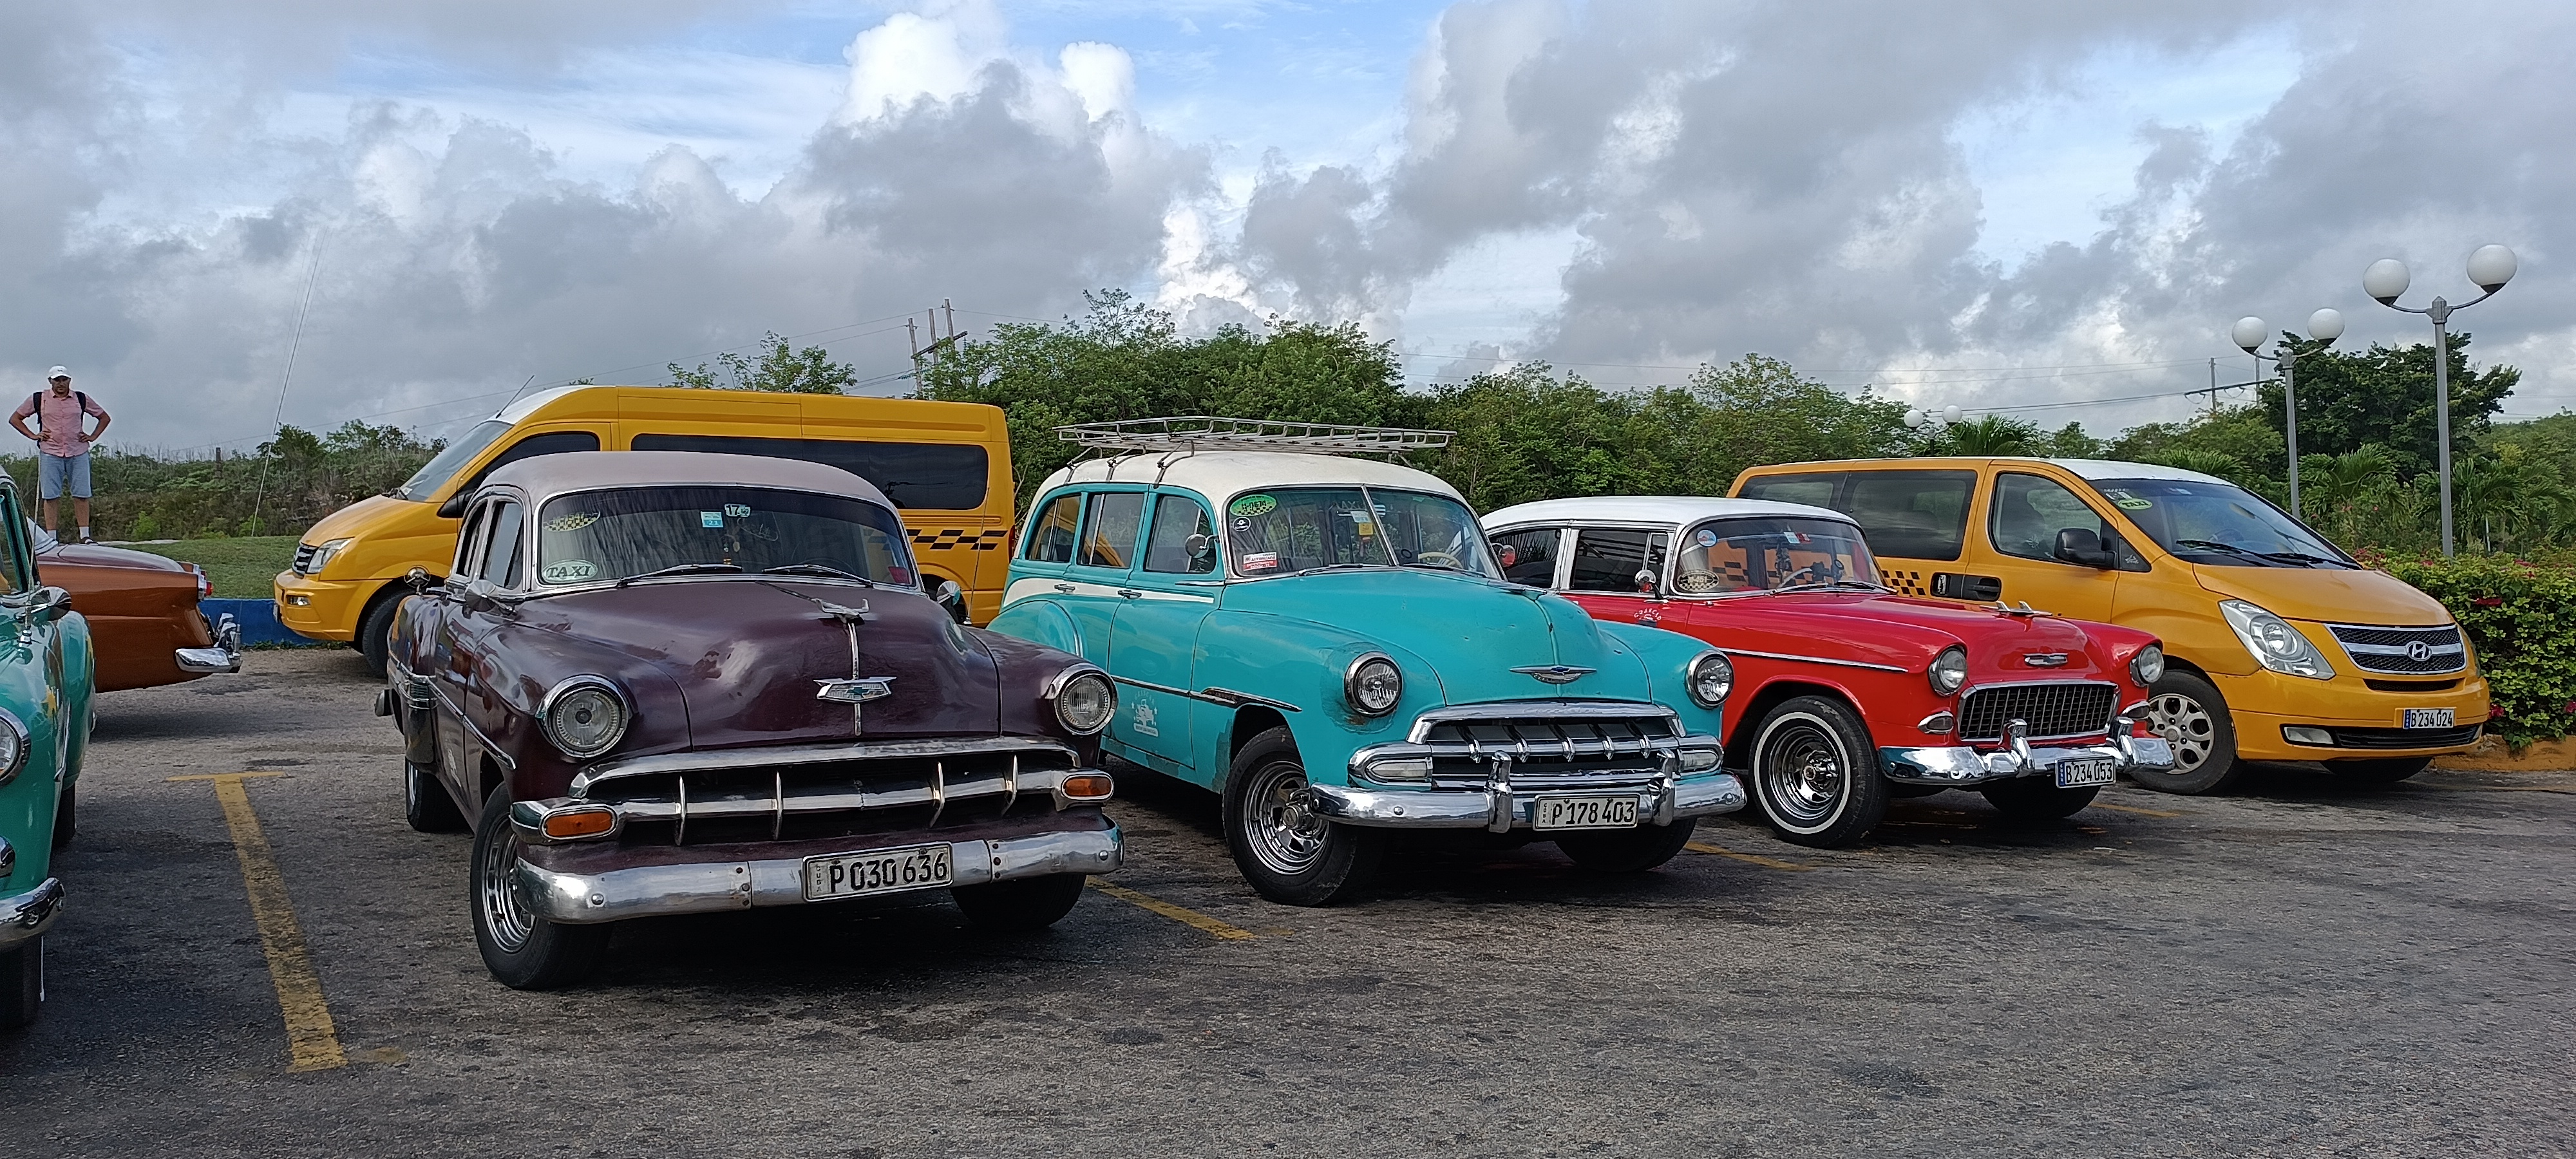
car, wheel, tire, land vehicle, cloud, vehicle, vehicle registration plate, sky, Automotive parking light, motor vehicle, hood, grille, automotive design, bumper, automotive exterior, vehicle door, classic car, automotive wheel system, hardtop, notchback, kit car, classic, antique car, full size car, mid size car, parking, vintage car, compact car, hubcap, sedan, tire care, coupe, art, parking lot, cumulus, custom car, paint, city car, chevrolet, general motors, luxury vehicle, transport